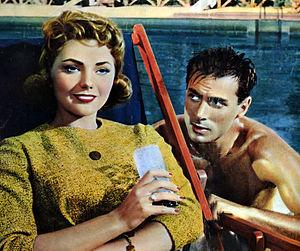
Les Jeunes Maris est un film franco-italien réalisé par Mauro Bolognini en 1957, sorti en 1958.